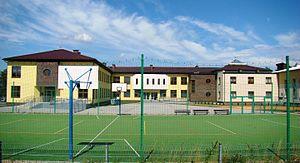
Żarki est une ville de la voïvodie de Silésie et du powiat de Myszków. Elle est le siège de la gmina de Żarki ; elle s'étend sur 25,68 km² et comptait 4 363 habitants en 2008.